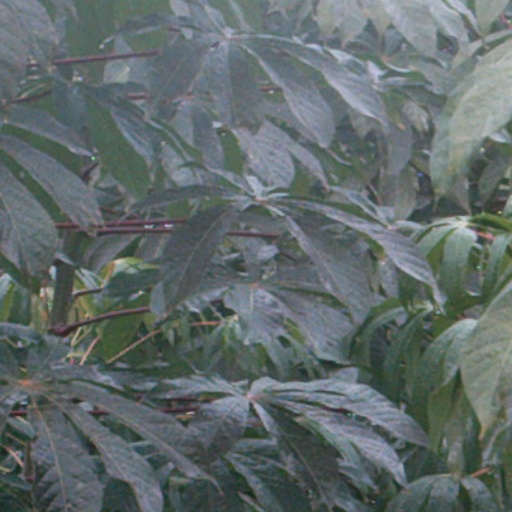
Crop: cassava